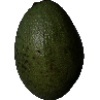
Label: Avocado 1